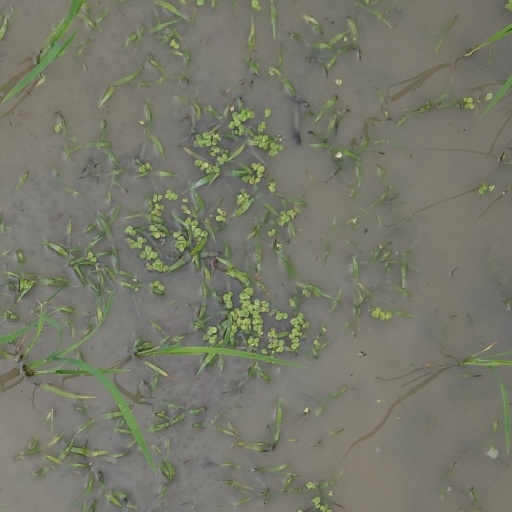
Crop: rice